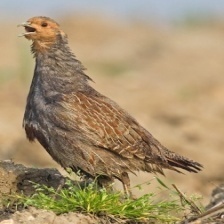
Species: GRAY PARTRIDGE
Scientific name: PERDIX PERDIX
ImageNet parent category: partridge